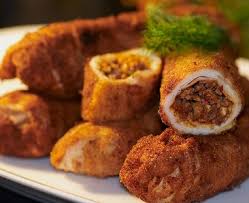
Yemek: icli_kofte